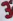
Number: 3